Pervert!

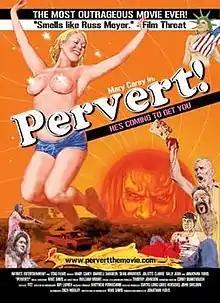

Pervert! is a 2005 American comedy horror film directed by Jonathan Yudis. It is mainly a tribute to the films of Russ Meyer.